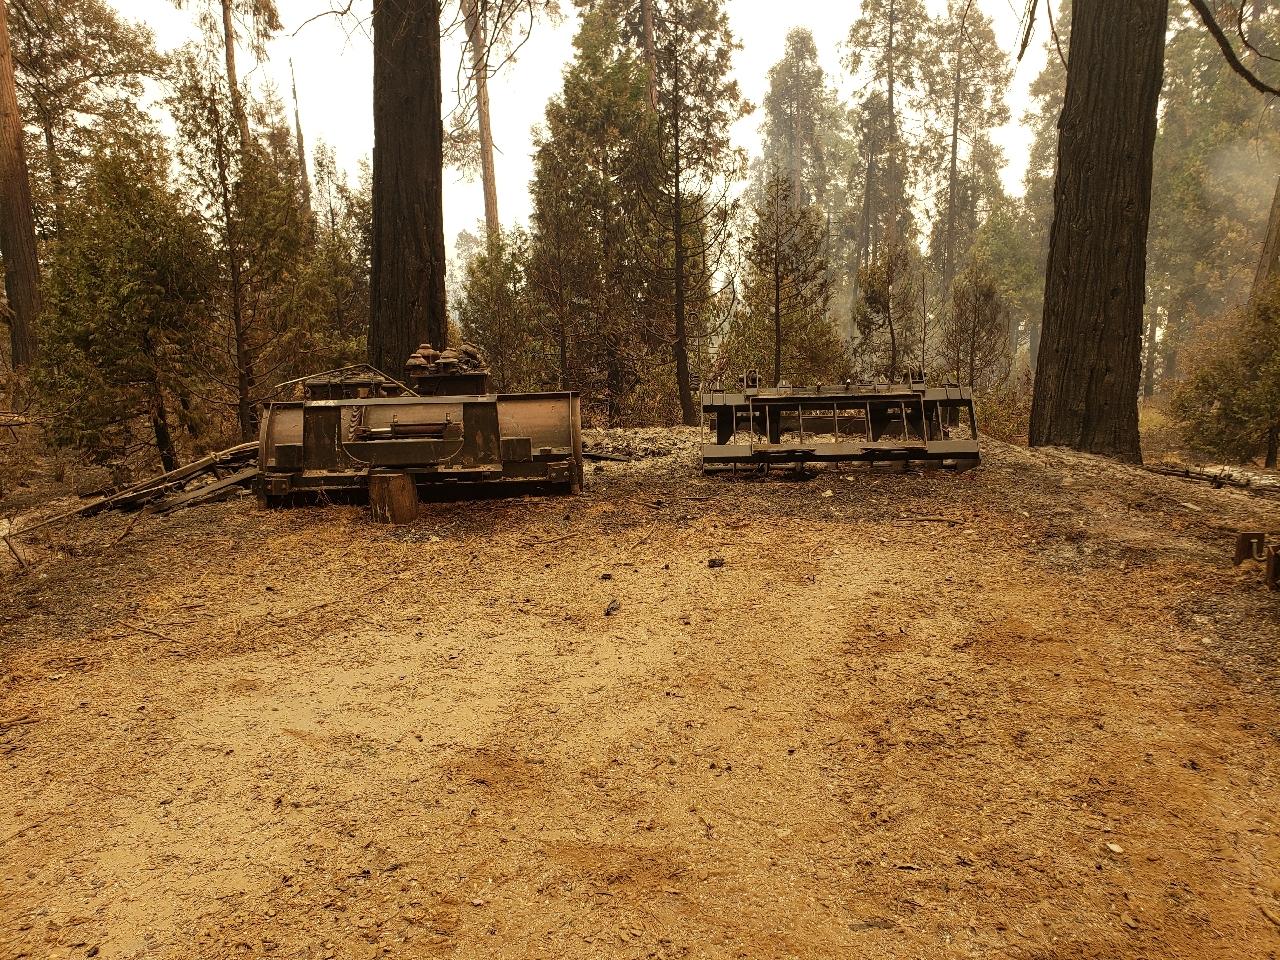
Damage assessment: destroyed